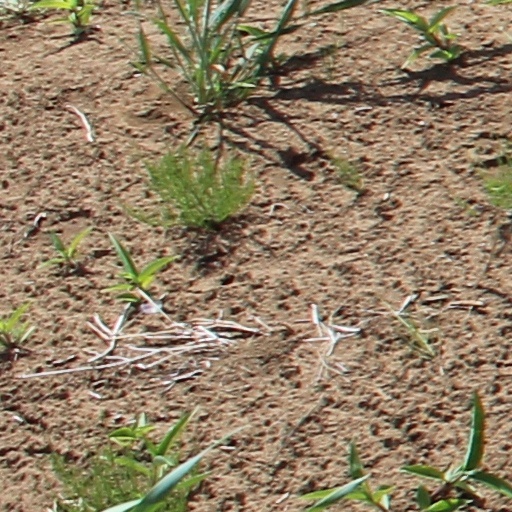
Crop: wheat